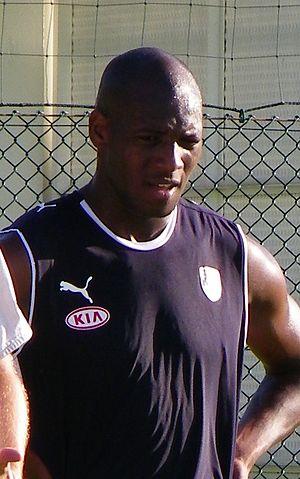
Ciani